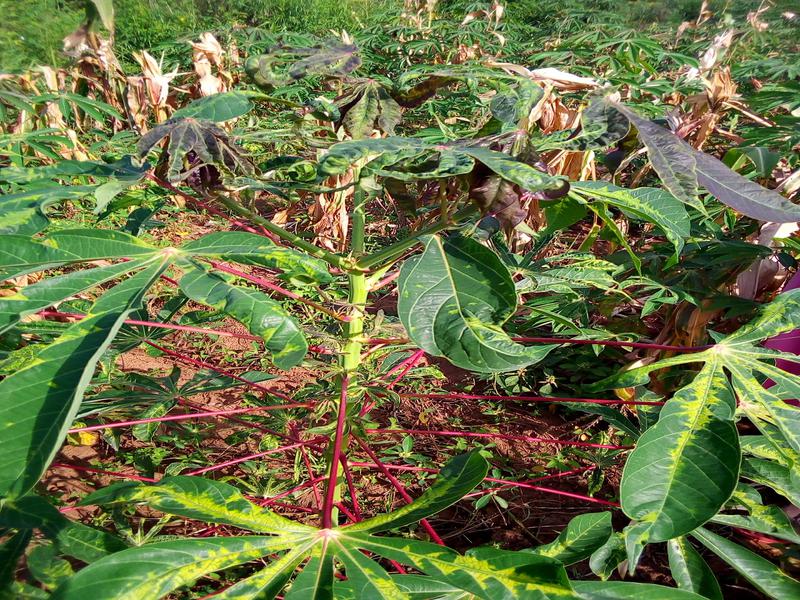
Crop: cassava
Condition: mosaic_disease